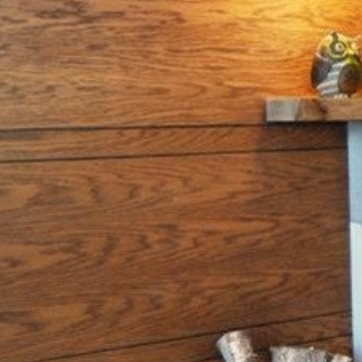
Material: wood